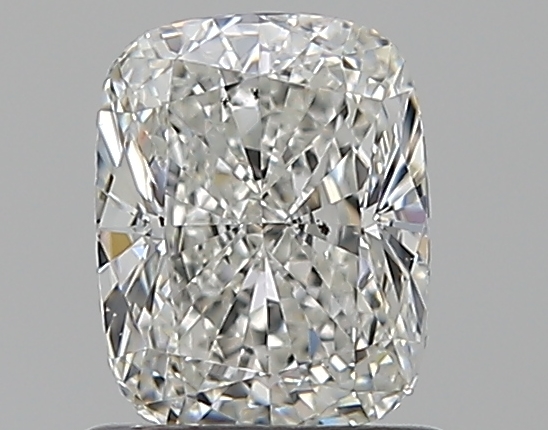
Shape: cushion
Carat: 1
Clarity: SI1
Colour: G
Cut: EX
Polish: EX
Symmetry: VG
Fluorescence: N
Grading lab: GIA
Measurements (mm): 6.44 x 5.05 x 3.52